Marathi Buddhists

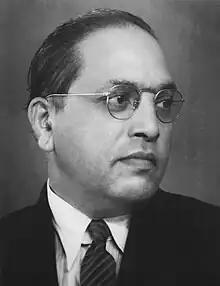
B. R. Ambedkar, Marathi scholar and the revivalist of Buddhism in India

Almost all Marathi Buddhists are converts from Hinduism. Most Buddhist Marathi people belong to the former Mahar community who adopted Buddhism with Ambedkar in 1956.